East of Java

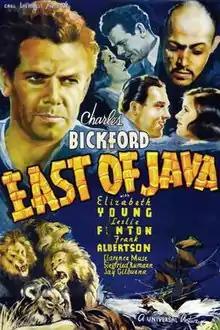

East of Java is a 1935 American drama film directed by George Melford and starring Charles Bickford, Elizabeth Young and Frank Albertson.